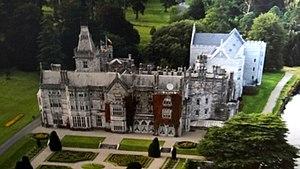
Adare, Irlande, Château
Adare est un village situé dans le comté de Limerick, en Irlande.